Nazarov cyclization reaction

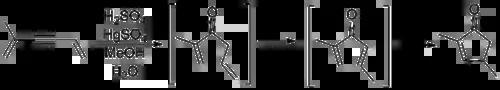
Early investigation into the Nazarov cyclization

Research involving the reaction was relatively quiet in subsequent years, until in the mid-1980s when several syntheses employing the Nazarov cyclization were published. Shown below are key steps in the syntheses of Trichodiene and Nor-Sterepolide, the latter of which is thought to proceed via an unusual alkyne-allene isomerization that generates the divinyl ketone.